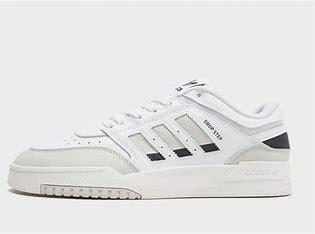
Brand: adidas
Model: Drop Step Skate